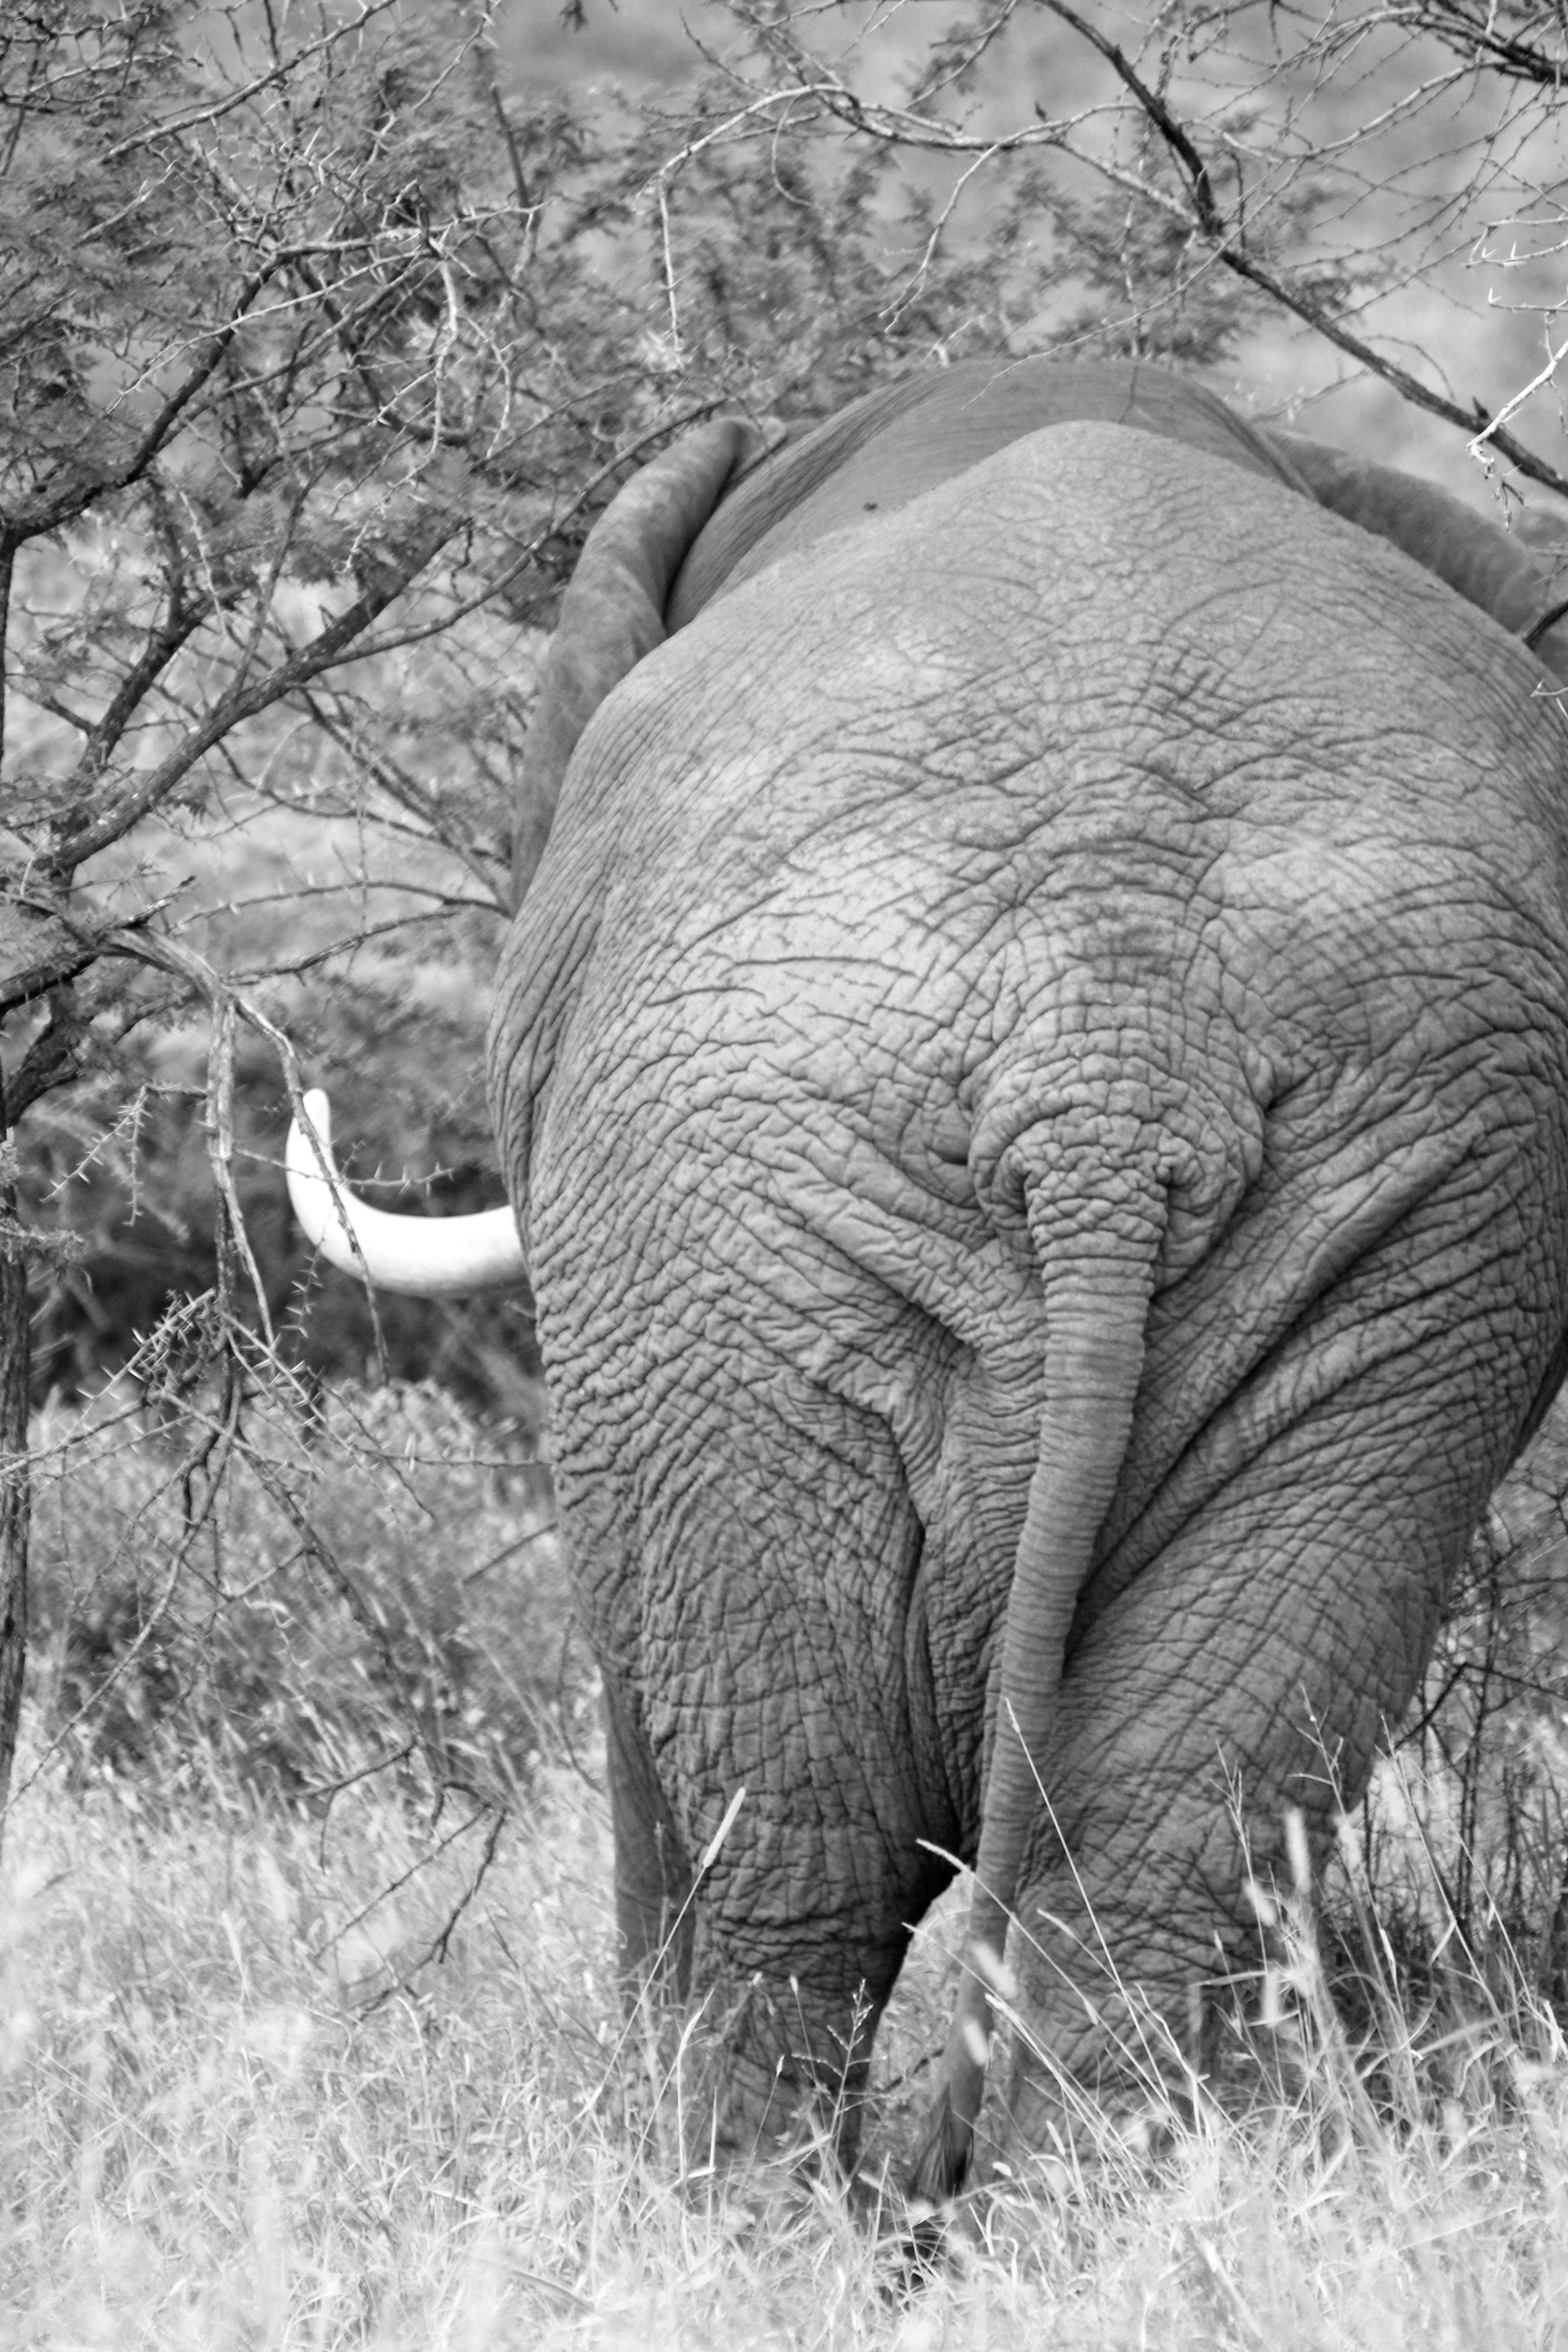
grass, wilderness, black and white, photography, wildlife, zoo, africa, mammal, monochrome, national park, fauna, savanna, elephant, tusk, snout, animal world, safari, rear, south africa, pachyderm, organism, big five, indian elephant, african elephant, monochrome photography, stock photography, elephants and mammoths, terrestrial animal